Casino Rama

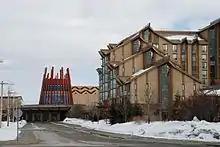
Exterior of the resort's casino and hotel

The resort consists of a 289-room hotel, a casino with a floor, the over-5,000-seat Entertainment Centre, and ten restaurants. The casino has 1800 slot machines and 50 table games.